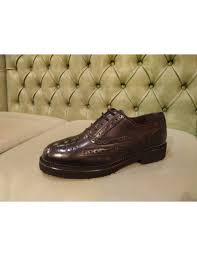
Label: Brogue